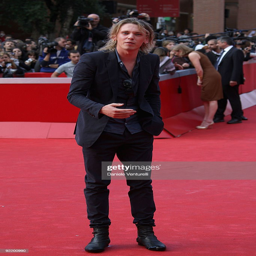
actor attends premiere during day of festival held .